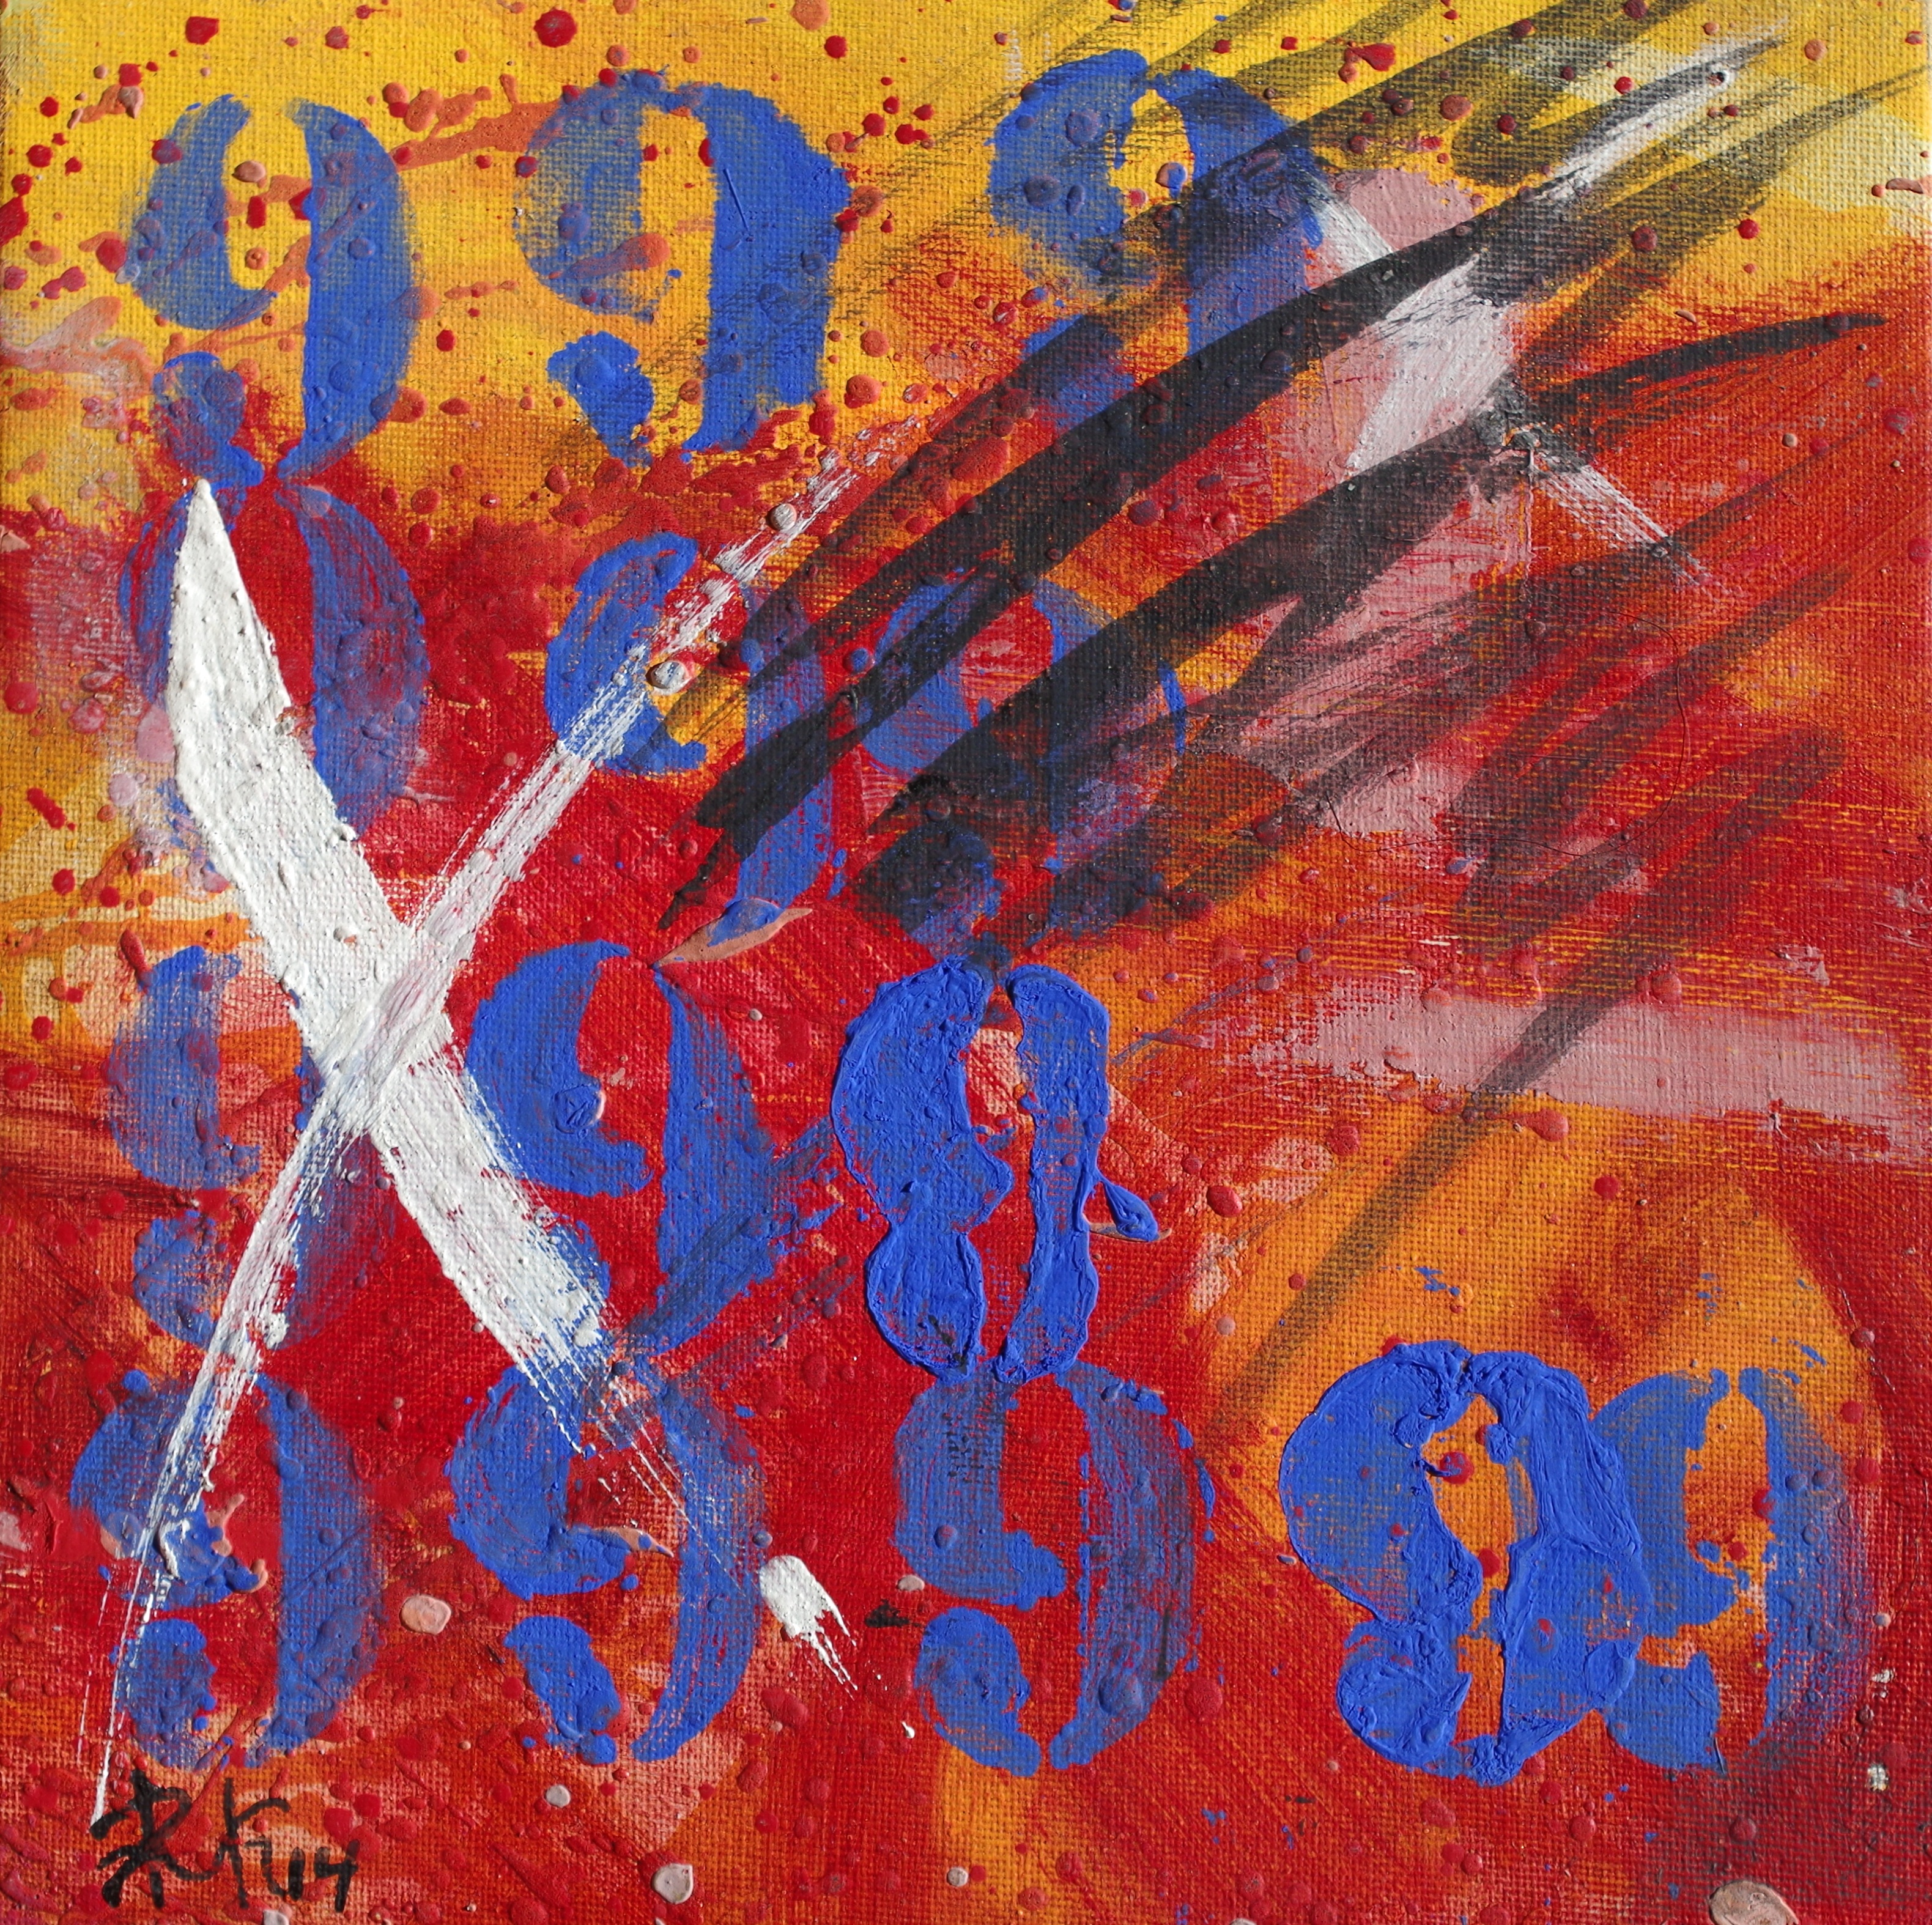
abstract, flower, red, painting, art, colors, nine, stains, modern art, acrylic paint